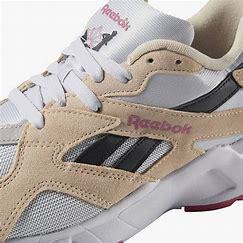
Brand: Reebok
Model: Aztrek